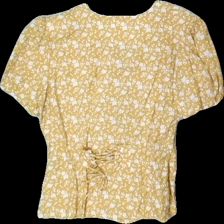
View: back
Type: Blouse
Category: Ladies
Brand: Not in the list
Brand text on label: No1
Colors: Yellow, White
Material: 100%polyester
Pattern: Floral print
Cut: Regular, V-collar
Size: 40
Season: Spring
Smell: Minor
Price range: 50-100
Recommended usage: Reuse